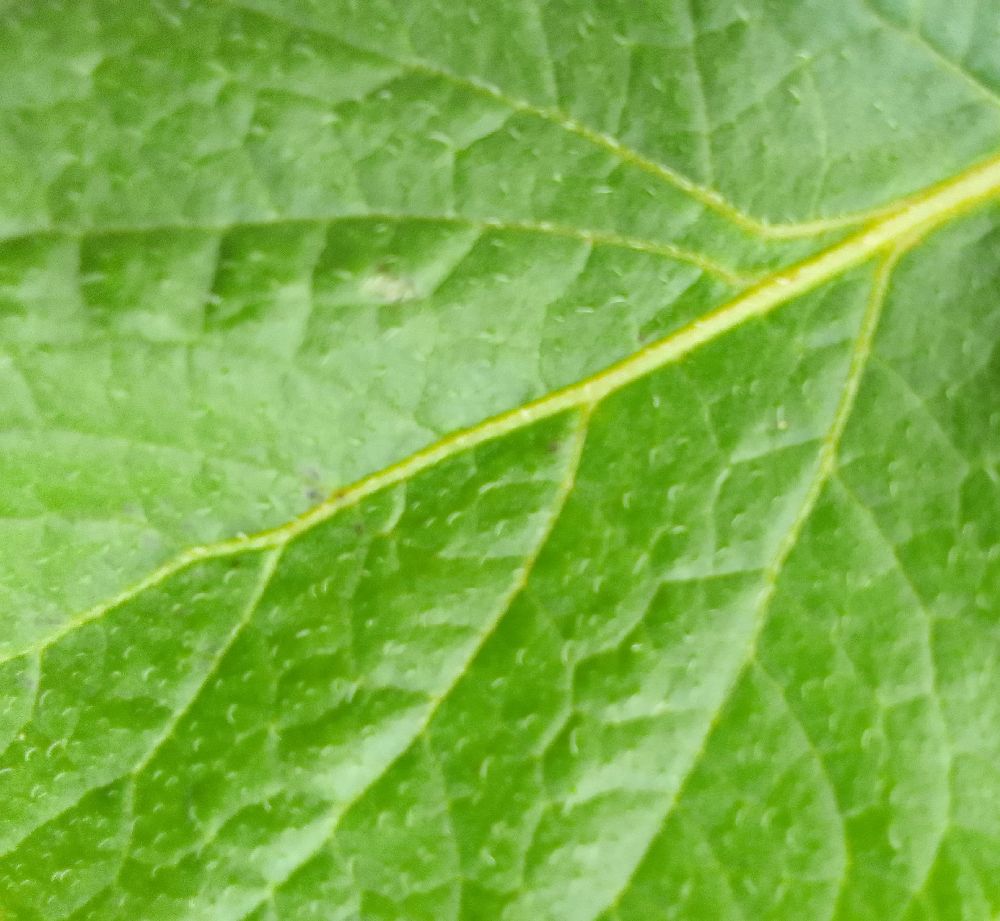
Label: Healthy